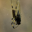
Label: spider